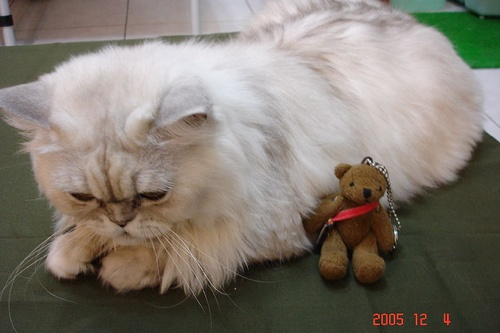
A tiny stuffed bear sitting next to a cat
A fuzzy white cat near a small toy bear.
A very cute cat laying next to a small bear.
A white cat with a small teddy bear next to it.
A cat is sitting next to a small bear toy.